QT8: The First Eight

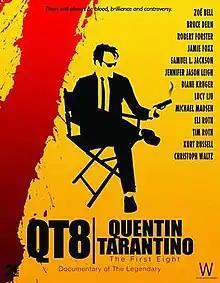
Theatrical release poster

QT8: The First Eight is a 2019 American documentary film co-produced and directed by Tara Wood. The documentary chronicles the life of filmmaker Quentin Tarantino, from his start at Video Archives up to the release of "Once Upon a Time in Hollywood" (2019). The film features interviews from the frequent collaborators of his films.